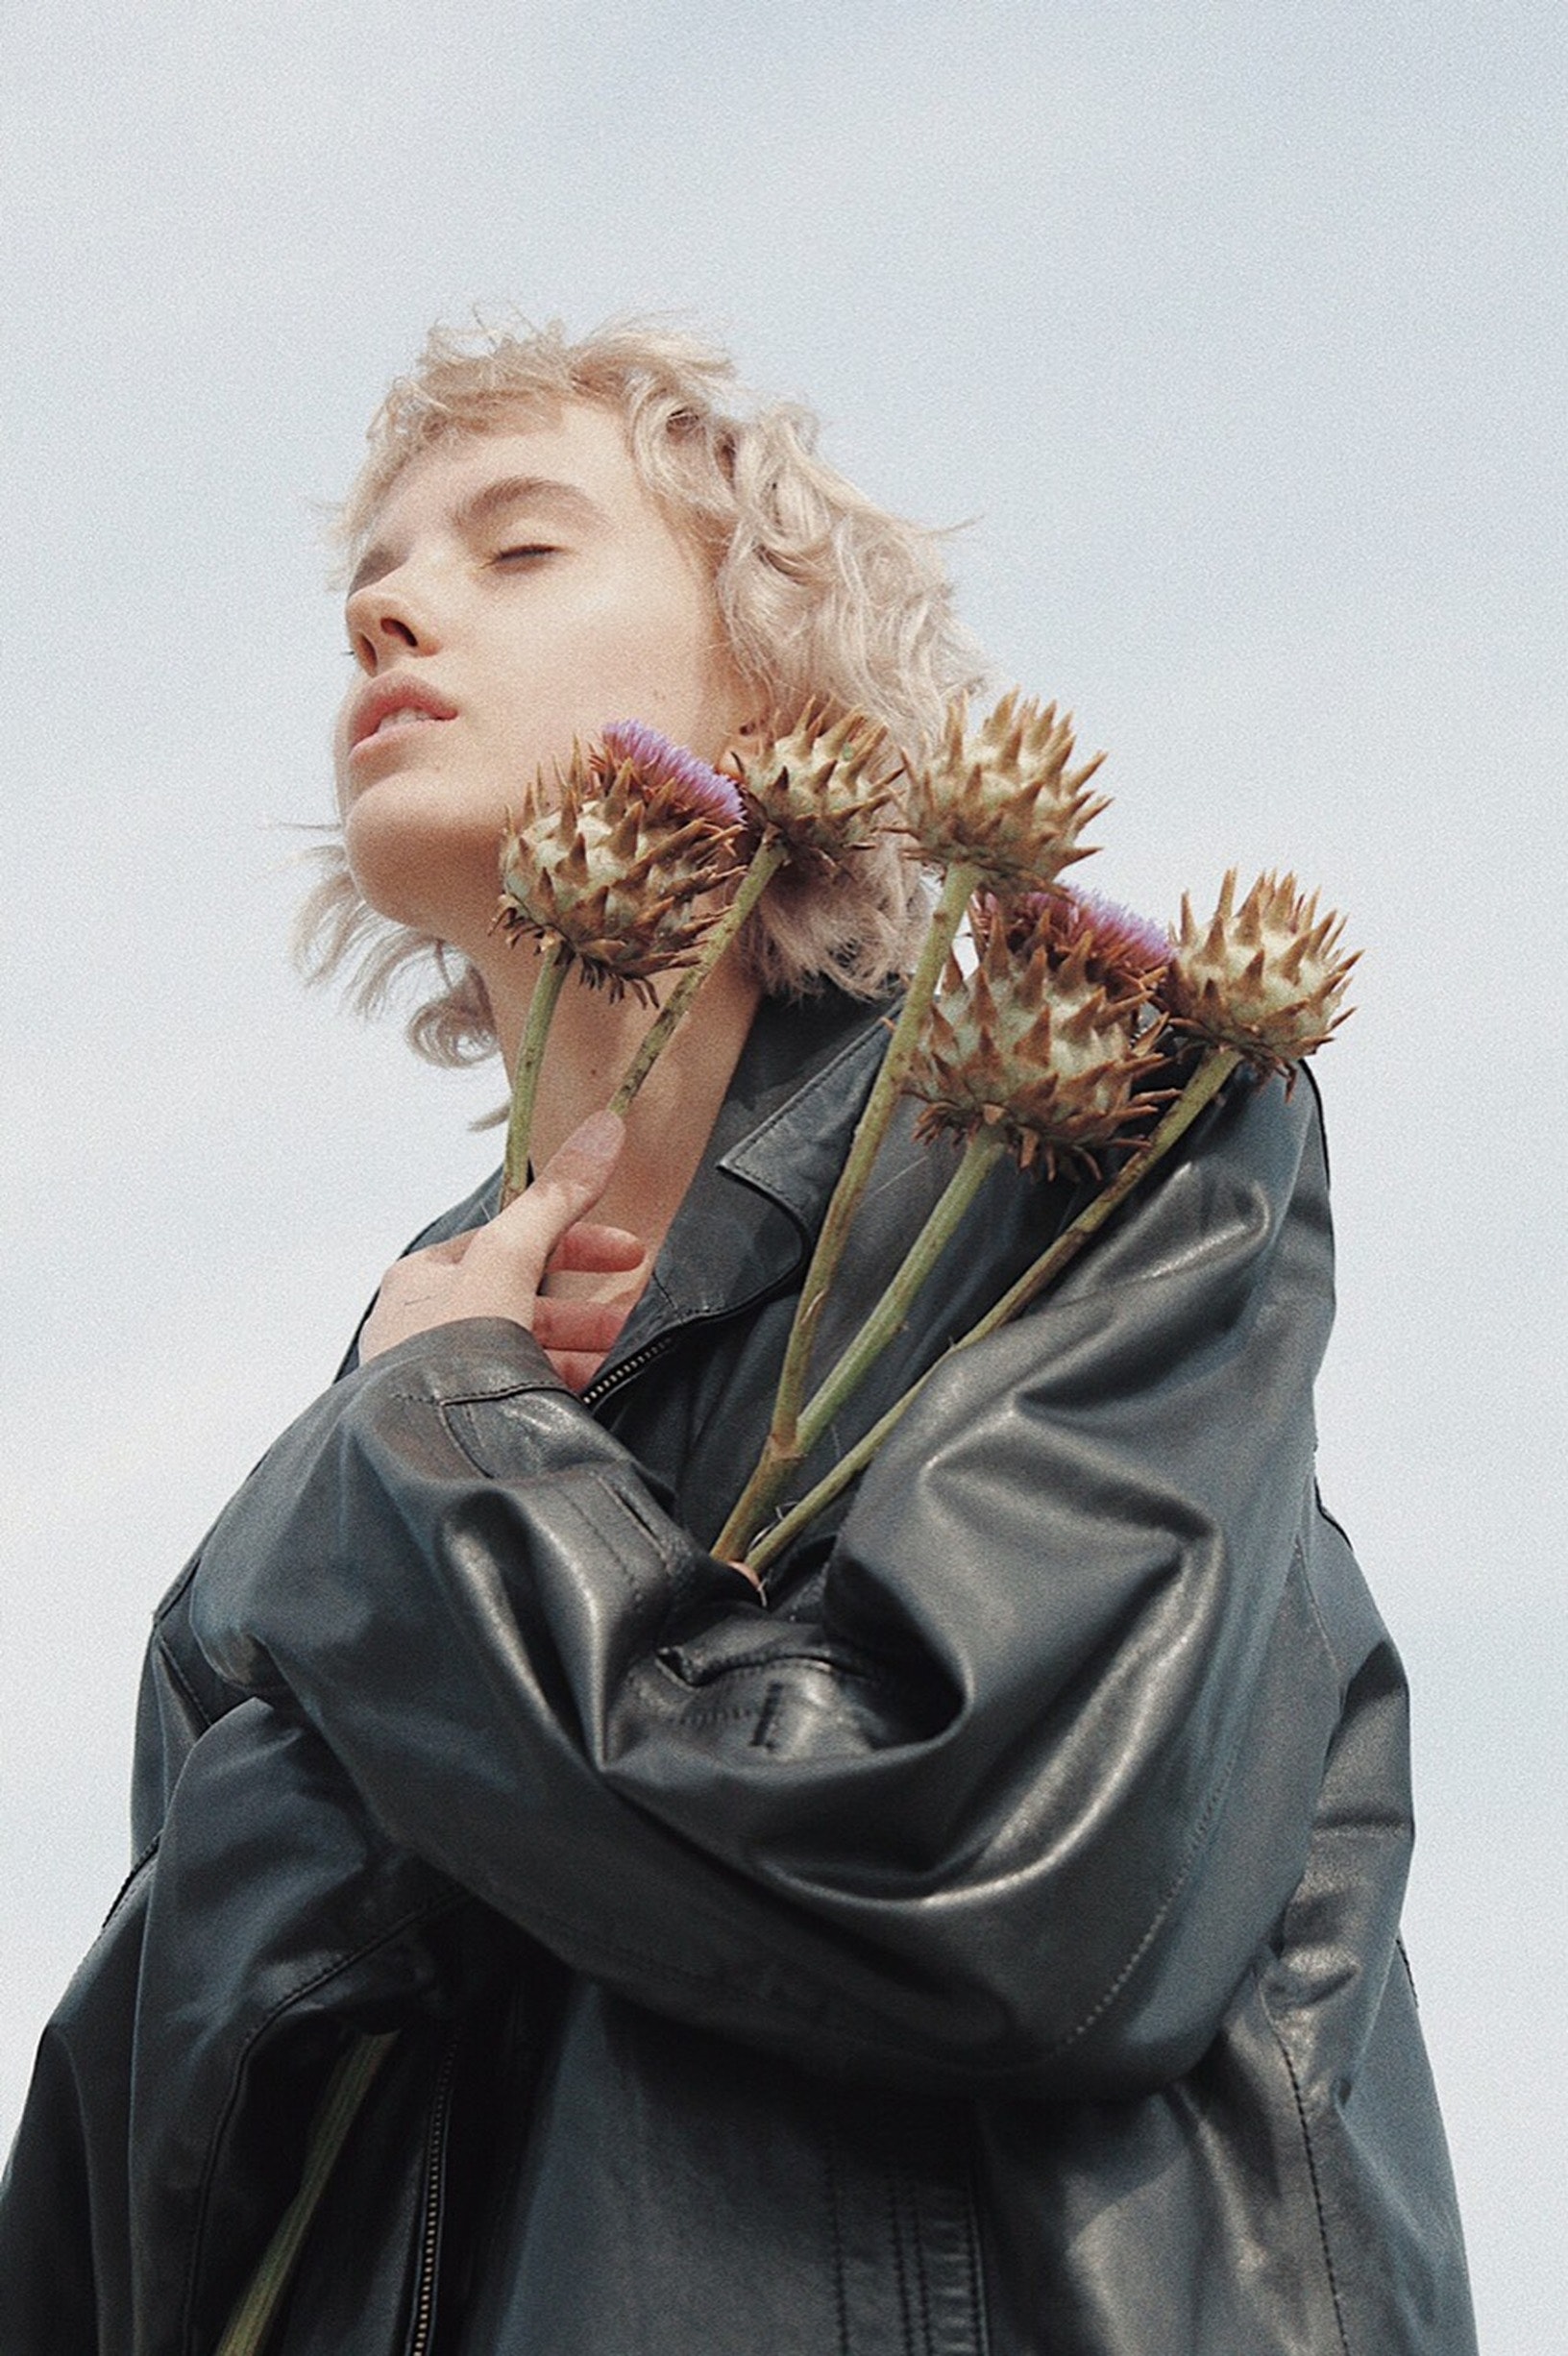
woman, plant, flower, sleeve, fashion design, formal wear, fashion model, long hair, blond, leather jacket, vintage clothing, event, fur, gown, waist, fashion accessory, grass, satin, jewellery, headpiece, costume, haute couture, leather, costume design, floral design, Gothic fashion, monument, top, sitting, photo shoot, portrait photography